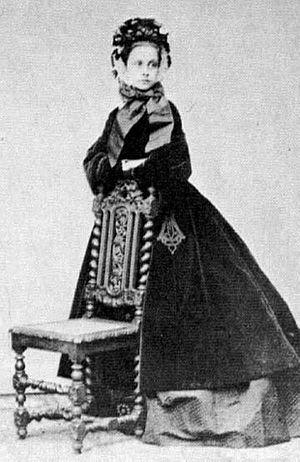
Marie-Immaculée de Bourbon, princesse des Deux-Siciles. Née à Naples le 14 avril 1844, décédée à Vienne le 18 février 1899, est une princesse de Bourbon-Siciles devenue par mariage archiduchesse d'Autriche.